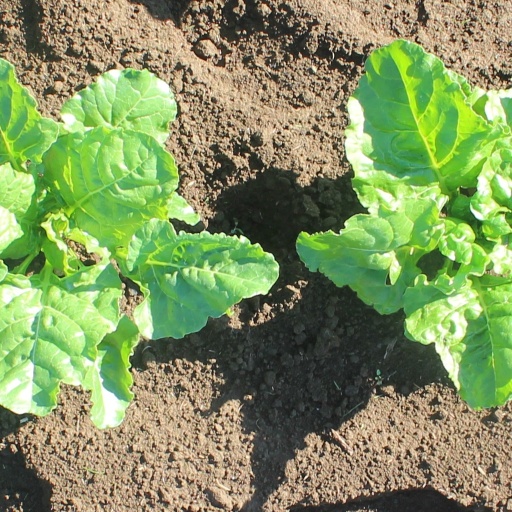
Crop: sugar beet